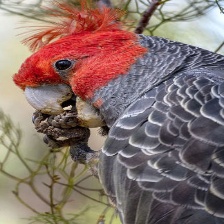
Species: GANG GANG COCKATOO
Scientific name: CALLOCEPHALON FIMBRIATUM
ImageNet parent category: sulphur-crested_cockatoo